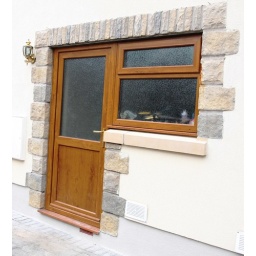
Using a flat PVC reinforced panel in the bottom of the door and an obscure glass